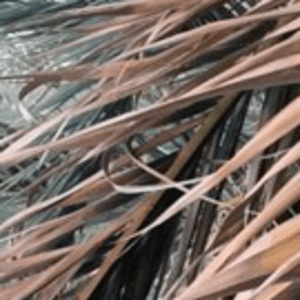
Label: Potassium Deficiency